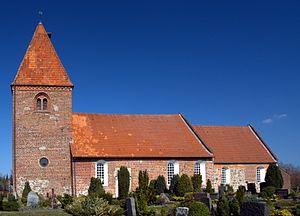
Hatten est une municipalité allemande du land de Basse-Saxe et l'arrondissement d'Oldenbourg. En 2014, elle comptait 13 867 hab.